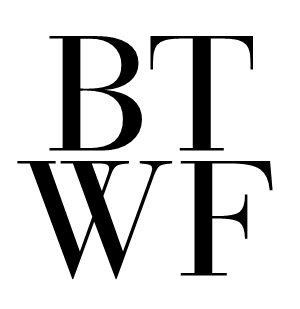
The Born This Way Foundation est une association à but non lucratif américaine ayant la mission d'encourager tout individu dans l'expression et l'affirmation de soi et, notamment chez les jeunes, en les aidant et en soutenant chaque communauté. L'organisation a été créée par Lady Gaga, et a été appelée ainsi d'après sa chanson Born This Way figurant dans l'album éponyme.